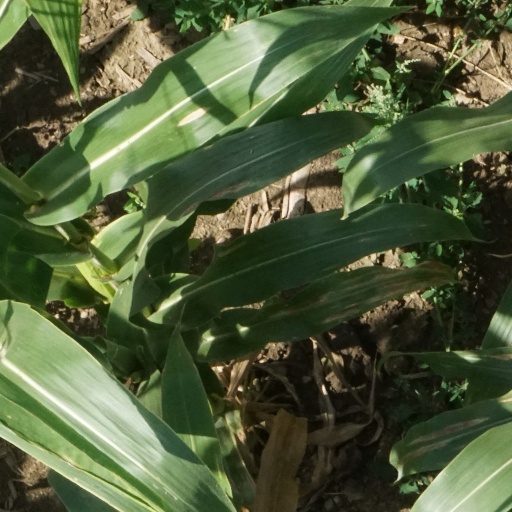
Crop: maize; corn